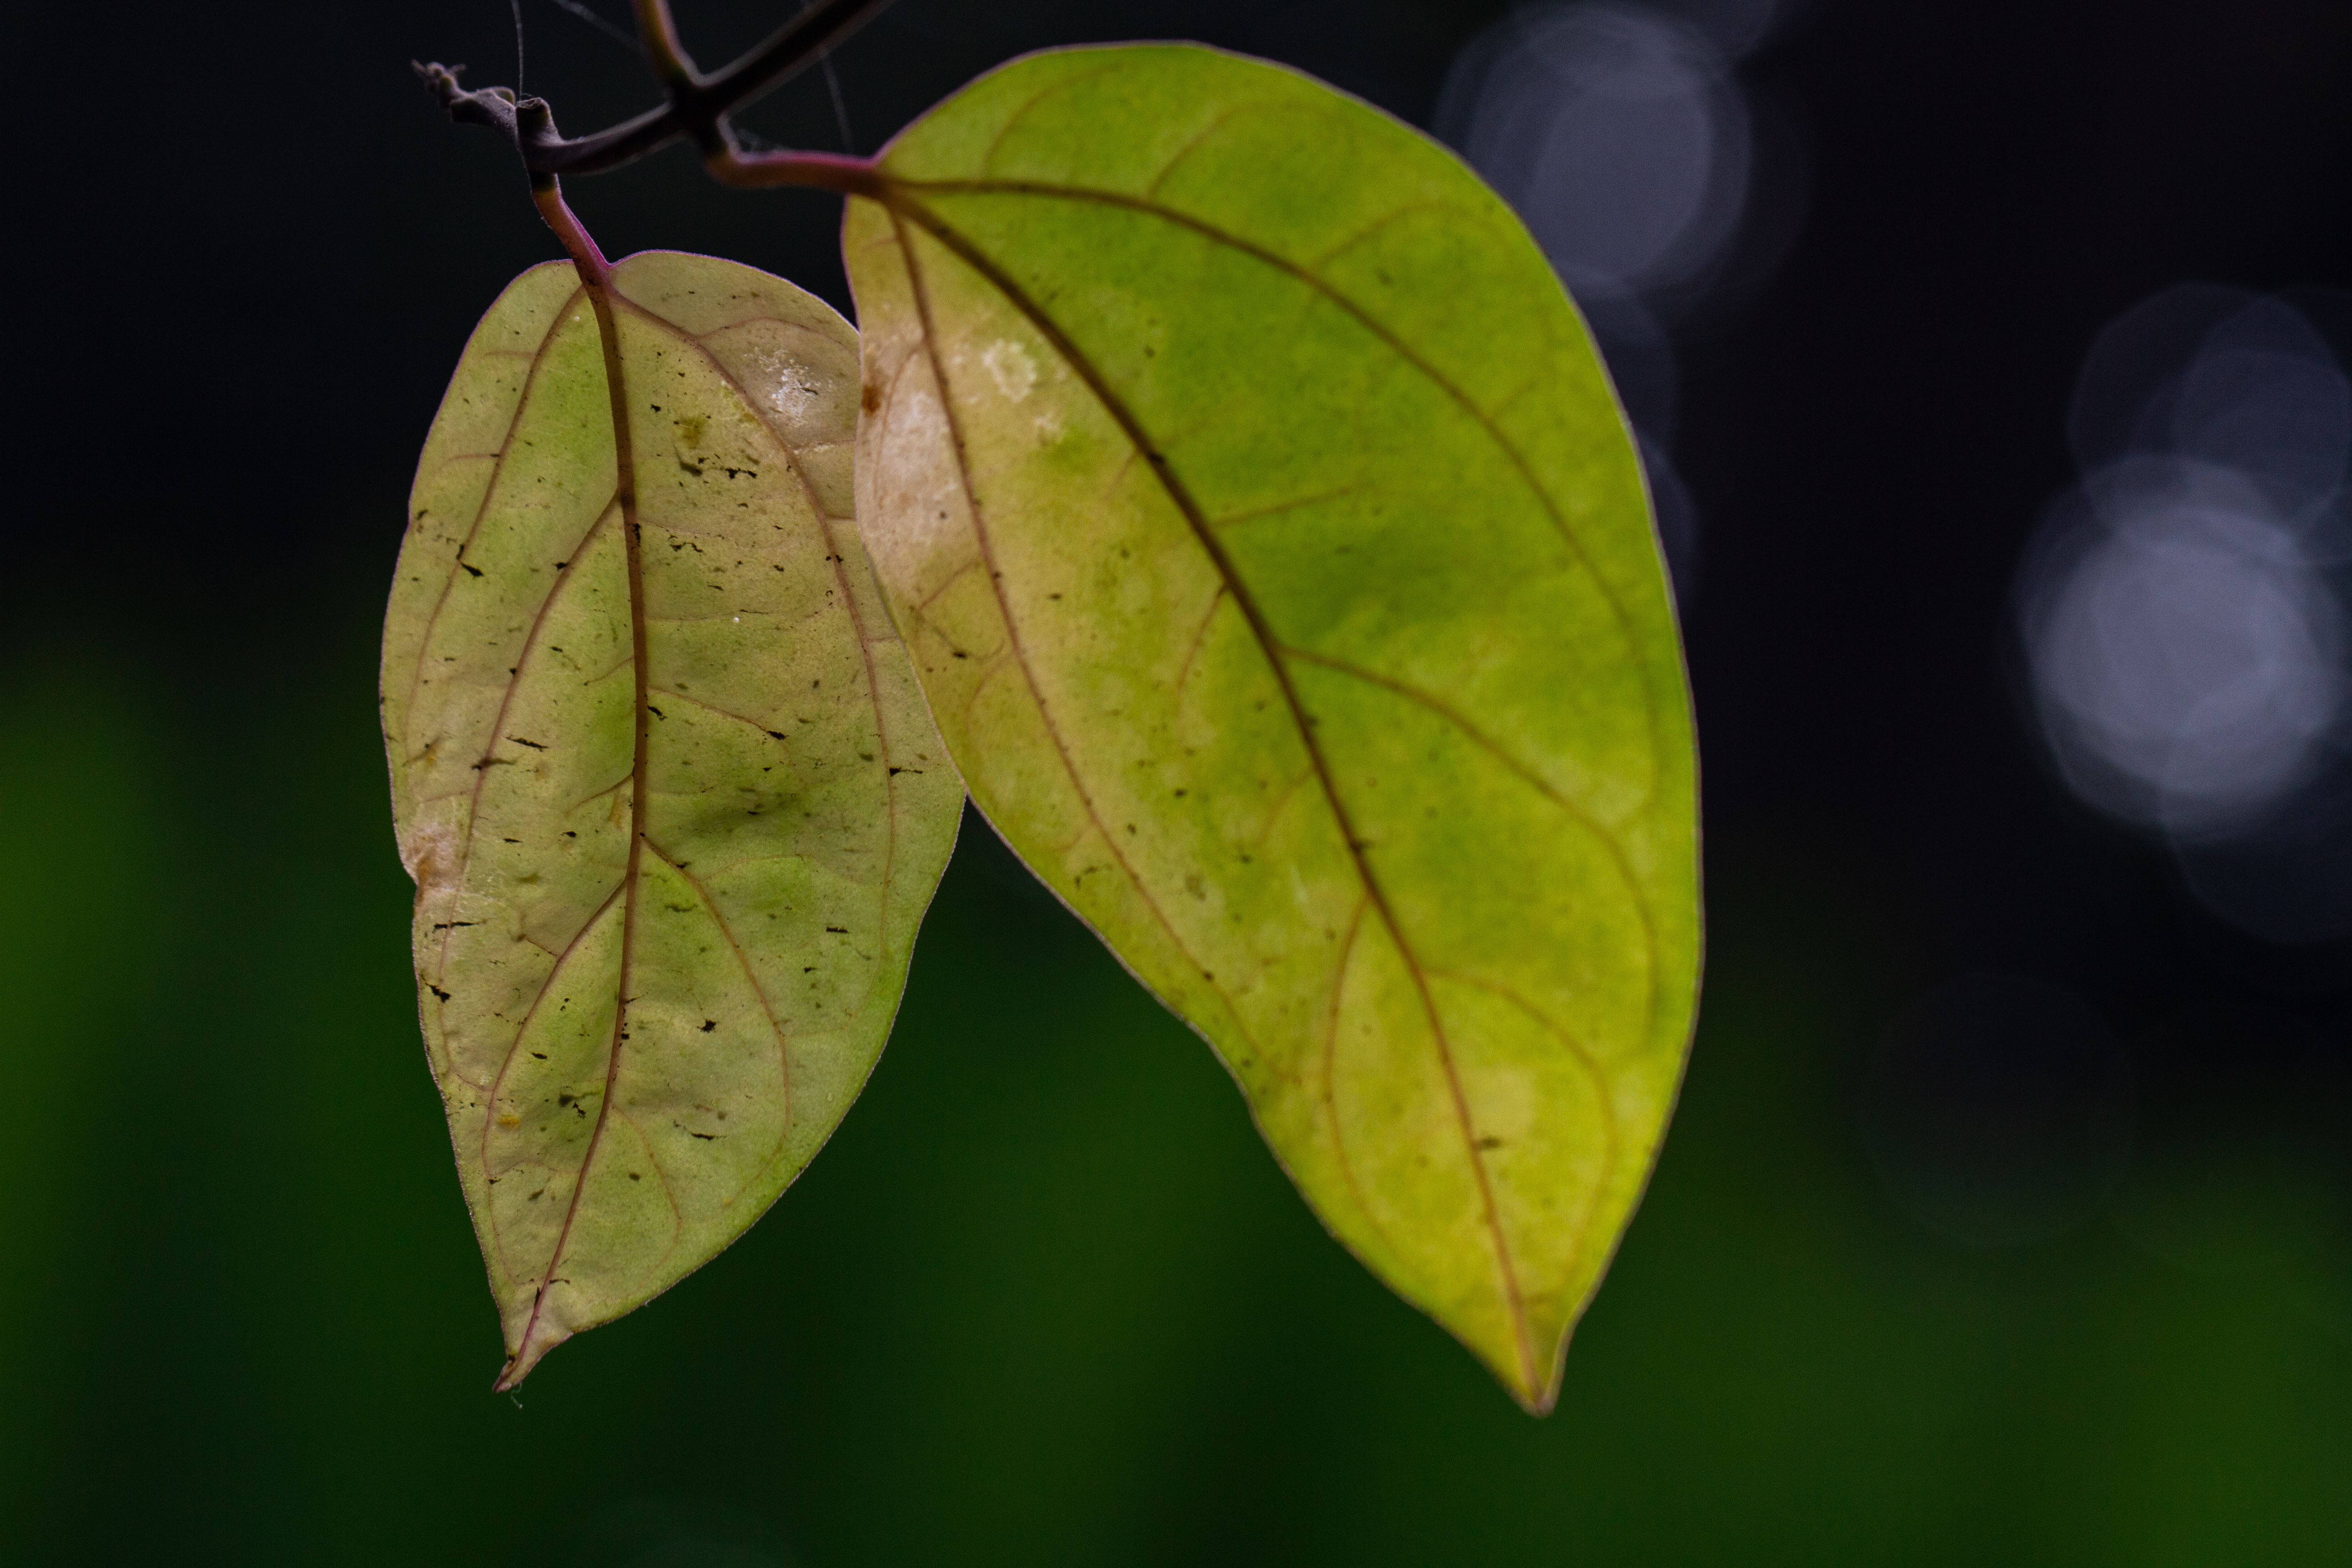
Close-Up of Two Leaves
Two green leaves hanging from a thin branch displaying detailed veins. The background is blurred with dark and green hues.
A macro shot captures two green leaves hanging from a thin branch. The leaves are backlit, revealing their detailed vein patterns. The blurred background with its dark and green hues adds depth to the shot, making the leaves stand out in a charming atmosphere.
Labels: Leaf, Plant, Tree, Flower, Annonaceae, Acanthaceae, Leaves, Blurred Background
Camera: Canon Canon EOS 7D
Lens: EF100mm f/2.8L Macro IS USM, Canon EF 100mm f/2.8L Macro IS USM
Aperture: F7.1
Exposure: 1/200 sec
ISO: 160
Focal length: 100.0 mm